Abdus Salam Chatgami

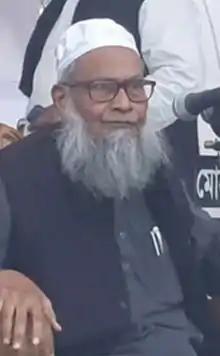

Abdus Salam Chatgami (1943 – 8 September 2021) was a Bangladeshi Islamic scholar, educator, writer, and researcher. He served as the Grand Mufti in both Pakistan and Bangladesh.